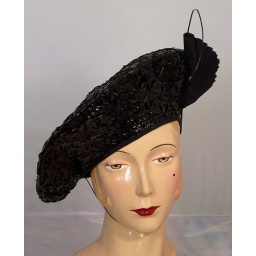
Amazing iridescent black weave straw couture hat w/grosgrain ribbon detail and chinstrap. Label: Styled by Eduard New York